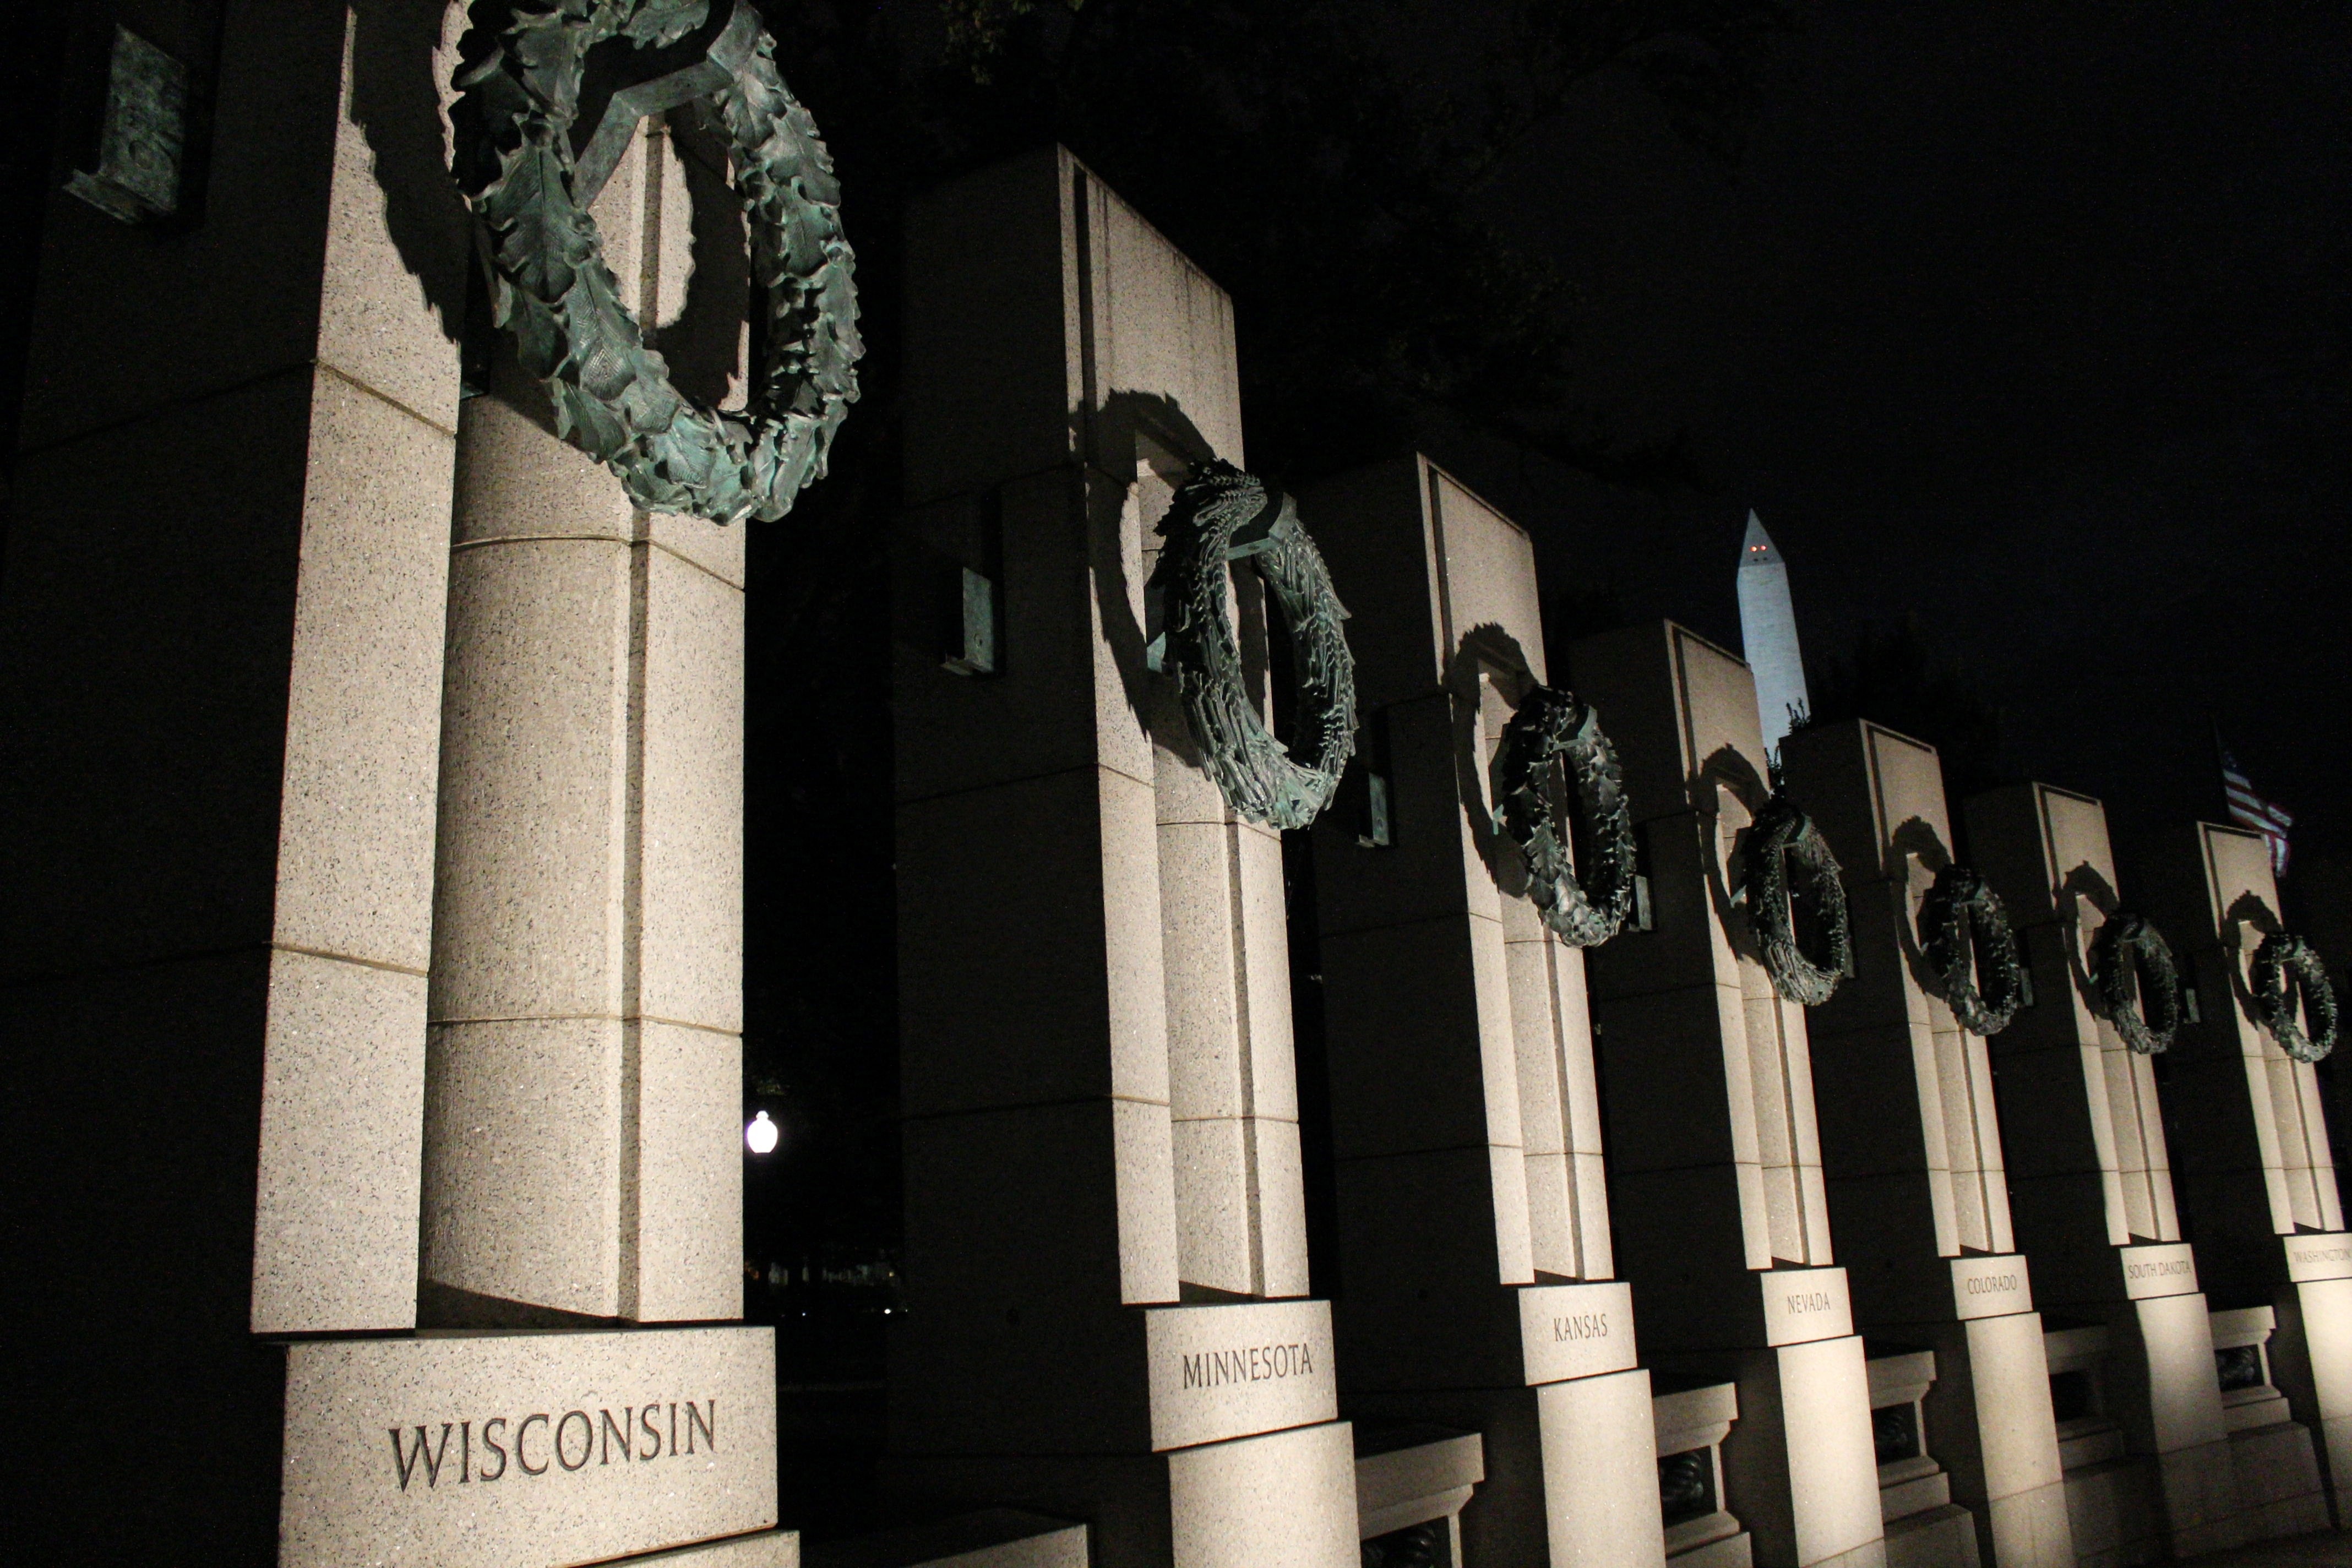
monument, military, statue, usa, religion, world, washington, dc, memorial, war, art, temple, photograph, marble, fountain, wwii, granite, 2